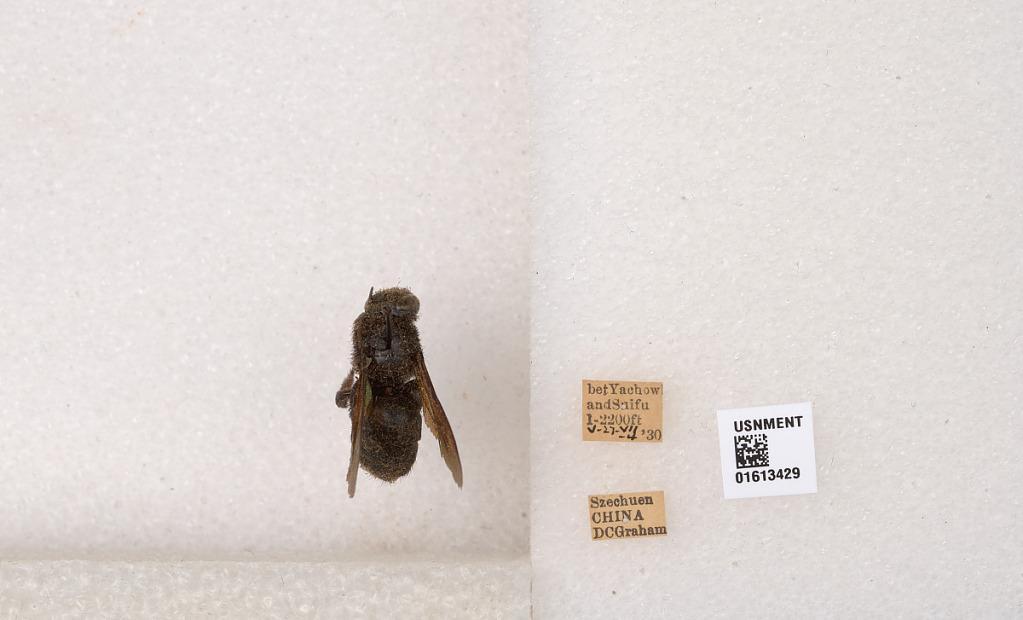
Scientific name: Xylocopa (Biluna) tranquebarorum tranquebarorum (Swederus)
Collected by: D. Graham
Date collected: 1930-5-27
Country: China
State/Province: Sichuan
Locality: bet Yachow and Suifu